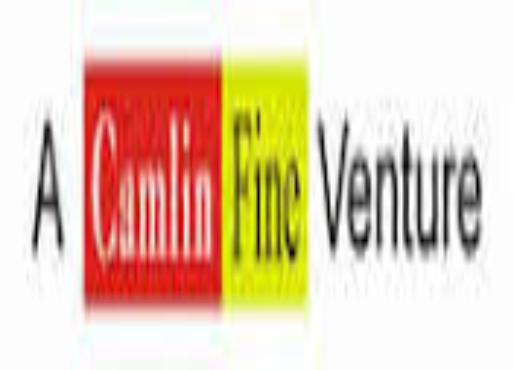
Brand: camlin
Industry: Medical